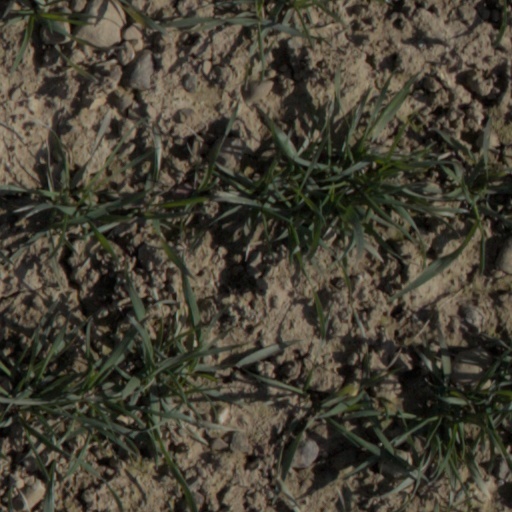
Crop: wheat